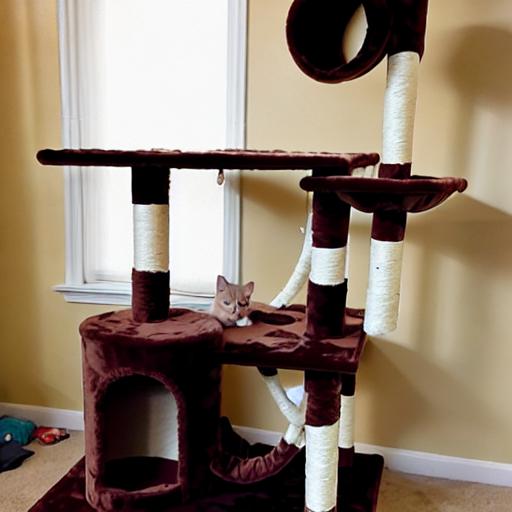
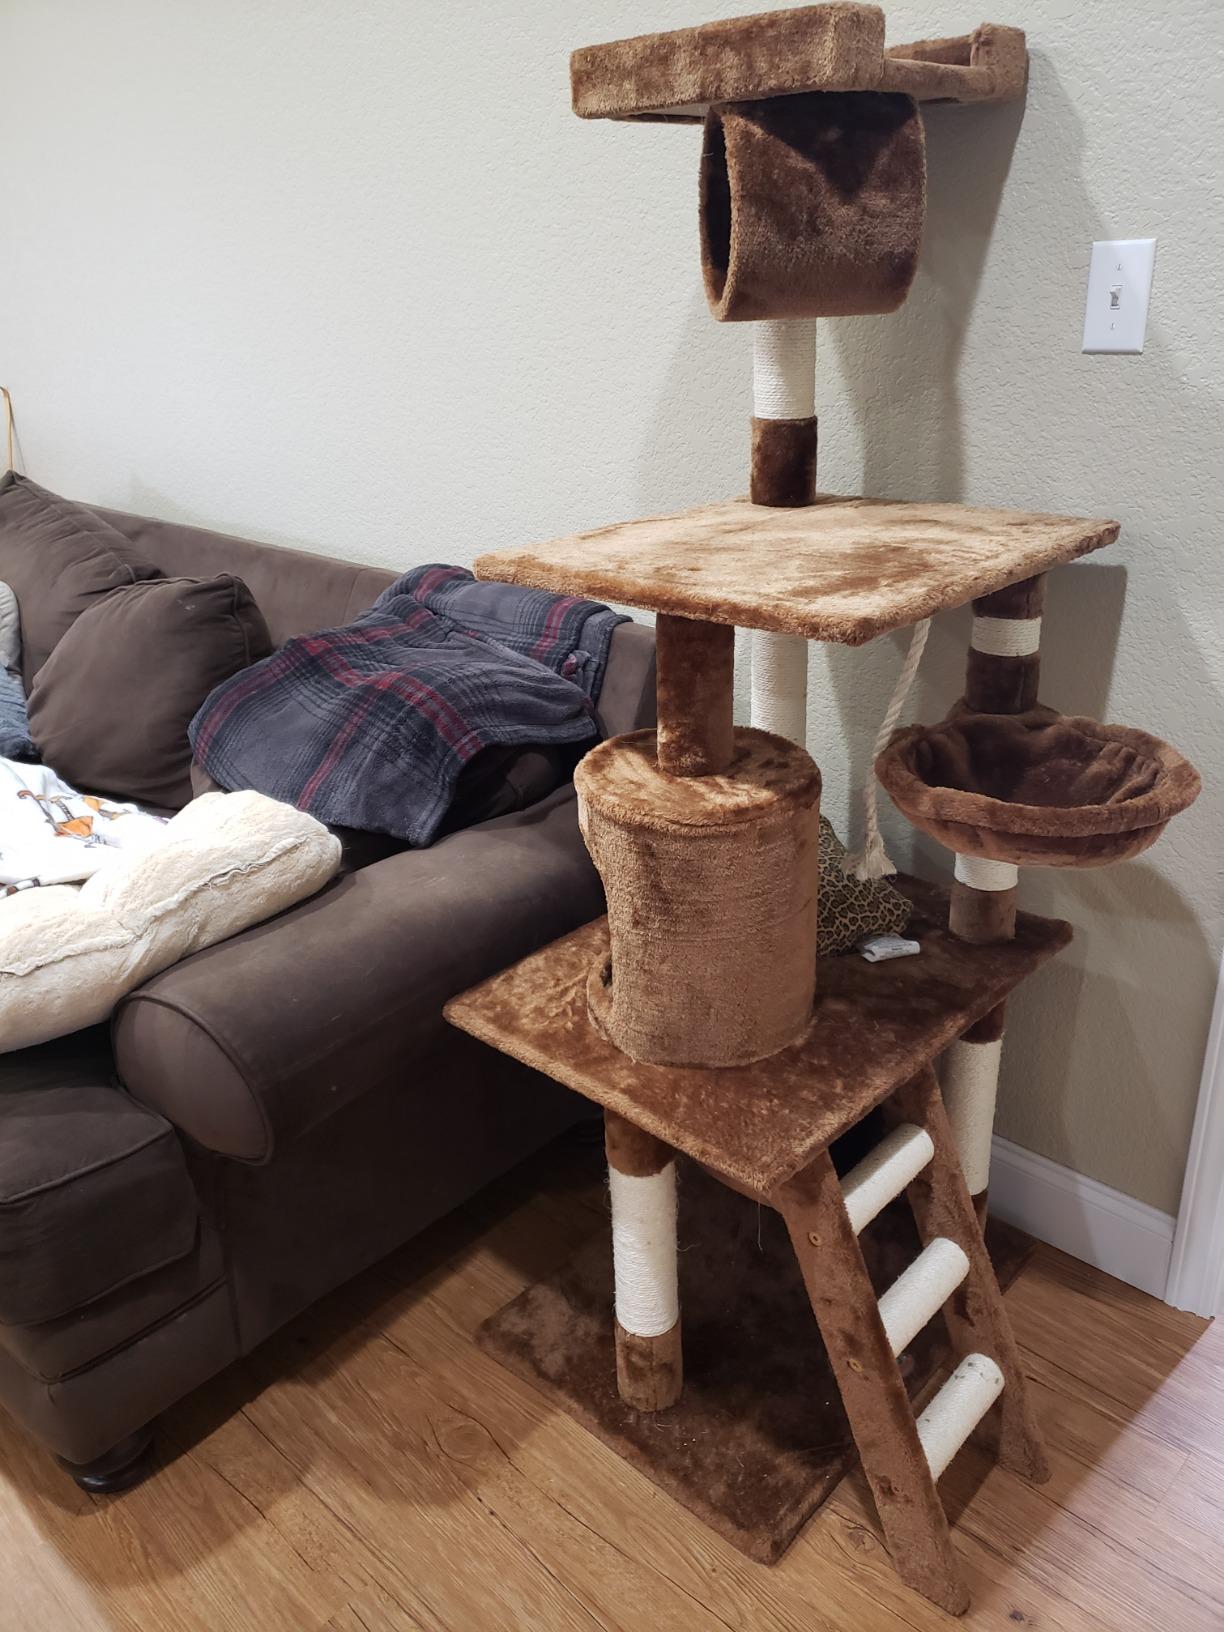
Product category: items_cat tree
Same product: no